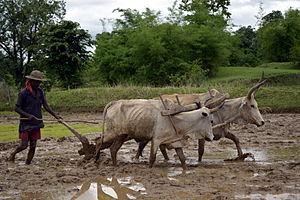
Labour d'une rizière avec des bœufs, district d'Umaria, Madhya Pradesh, Inde.
Les bovins, particulièrement les bœufs, sont utilisés comme animaux de trait. Ils sont en effet dociles, développent une bonne puissance de travail et sont résistants à l’effort.
L’histoire de l'agriculture est l'histoire de la domestication des plantes, des animaux et du développement, par les êtres humains, des techniques nécessaires pour les cultiver ou les élever, puis de la modification des écosystèmes cultivés, transformés en agroécosystèmes. L'agriculture est apparue indépendamment dans différentes parties du monde lors de la Révolution néolithique, il y a parfois plus de dix mille ans. On peut supposer que cela a débuté par une agriculture de subsistance. Puis, peu à peu, s'est créée une agriculture de production et de négoce.